Execution by firing squad

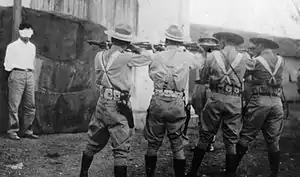
A communist insurgent is blindfolded and executed by firing squad, Cuba 1956.

Cuba, as part of its penal system, still utilizes death by firing squad, although the last recorded execution was in 2003. In January 1992 a Cuban exile convicted of "terrorism, sabotage and enemy propaganda" was executed by firing squad. The Council of the State noted that the punishment served as a deterrent and stated that the death penalty "fulfills a goal of overall prevention, especially when the idea is to stop such loathsome actions from being repeated, to deter others and so to prevent innocent human lives from being endangered in the future".